SS Mont-Blanc

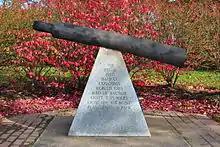
"Mont Blanc" Anchor Site 1

At 9:04:35 am, the out-of-control fire aboard "Mont-Blanc" finally set off her highly explosive cargo, causing the Halifax Explosion. The ship was blown apart and a powerful blast wave radiated away from the explosion at more than per second. A temperature of and a pressure of thousands of atmospheres occurred at the centre of the explosion.